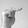
ASL letter: T